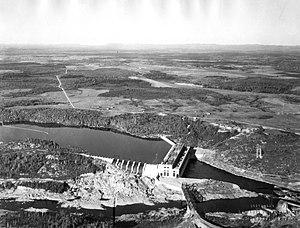
Vue aérienne du barrage de l'Isle Maligne
La tragédie du lac Saint-Jean est le nom donné par les cultivateurs du lac Saint-Jean au Québec pour une inondation permanente de leur terre provoquée par l'érection d'un barrage à la Grande-Décharge en amont de la rivière Saguenay en 1926. Le lac est alors monté à un niveau considérable, inondant des centaines d'hectares de terres cultivables le long de la rive. La lutte de ces cultivateurs pour revenir au statu quo ante a été un échec. Par contre, il est reconnu aujourd'hui qu'il y a eu erreur, un peu, d'un point de vue environnemental.